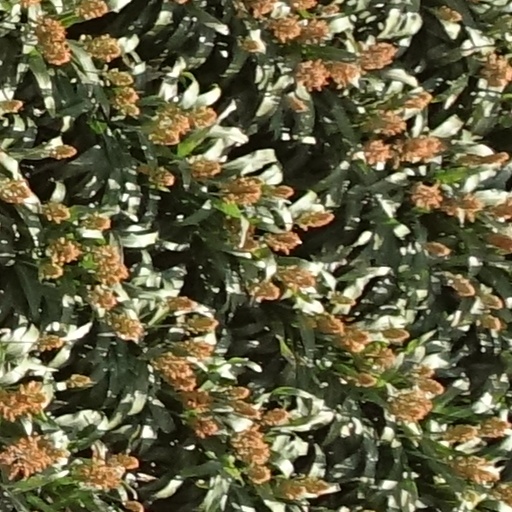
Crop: sorghum